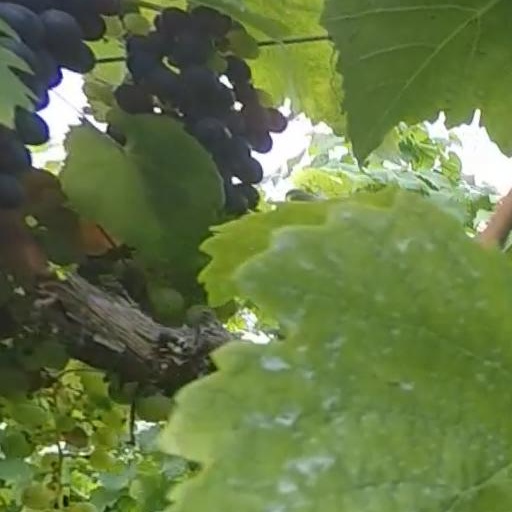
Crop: grape